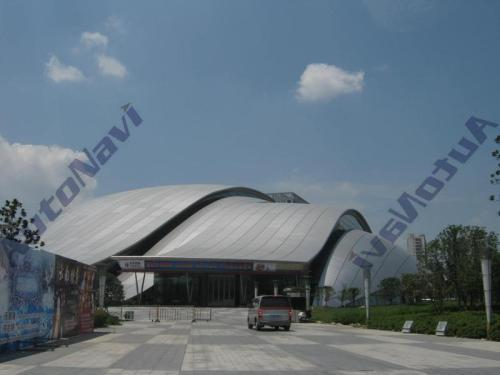
地标名称：合肥大剧院
所在城市：合肥市·蜀山区